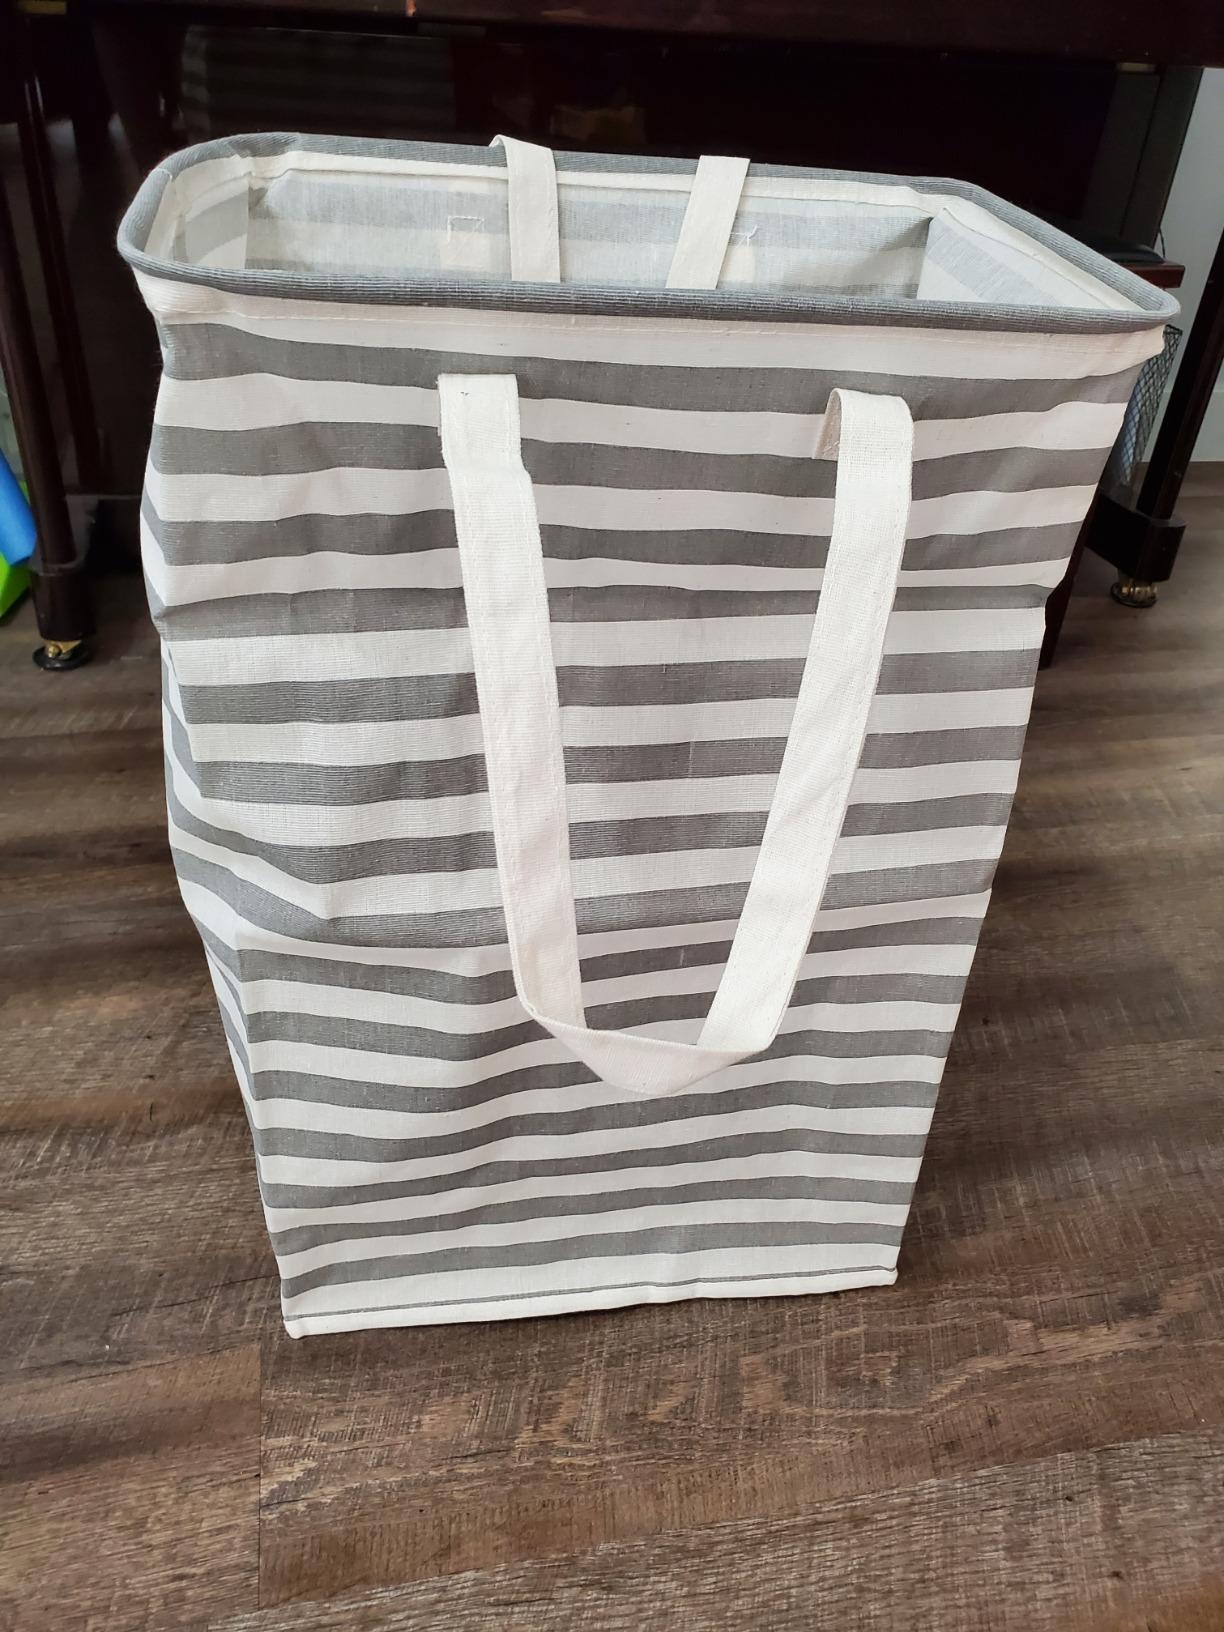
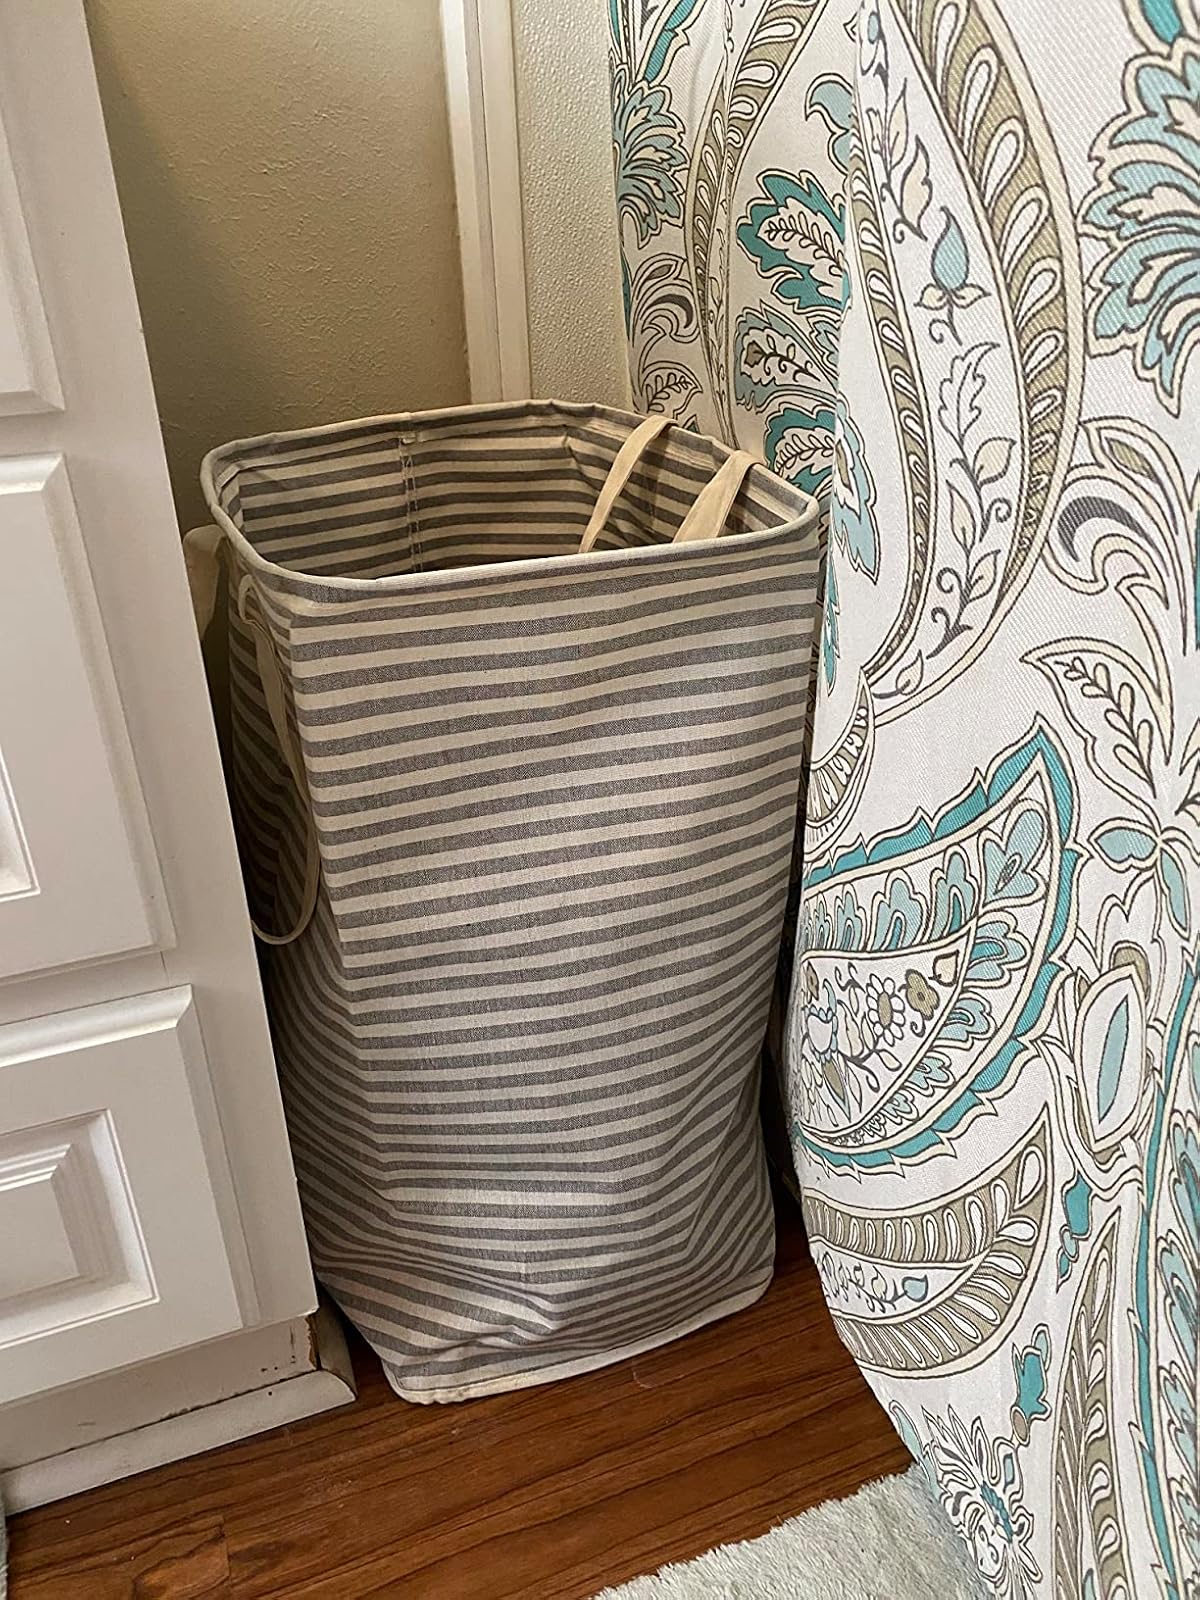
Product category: items_hamper
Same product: no